Chico Che

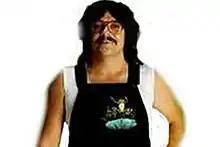

Francisco José Hernández Mandujano (December 7, 1945 – March 29, 1989), better known as Chico Che, was a musician, singer, songwriter, and performer from Villahermosa, Tabasco, Mexico.